St Giles Church, Wormshill

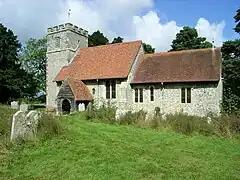
The south wall of the church

St Giles Church is the sole church in the village of Wormshill in Kent. The church is Anglican and is dedicated to Saint Giles. It forms part of the united benefice of Tunstall with Bredgar. The other parishes are Milstead, Bicknor and Frinsted and Rodmersham. The ecclesiastical parish of Wormshill is in the Diocese of Canterbury and the Sittingbourne deanery (within the archdeaconry of Maidstone). It is a Grade II listed building, English Heritage number 1060971.